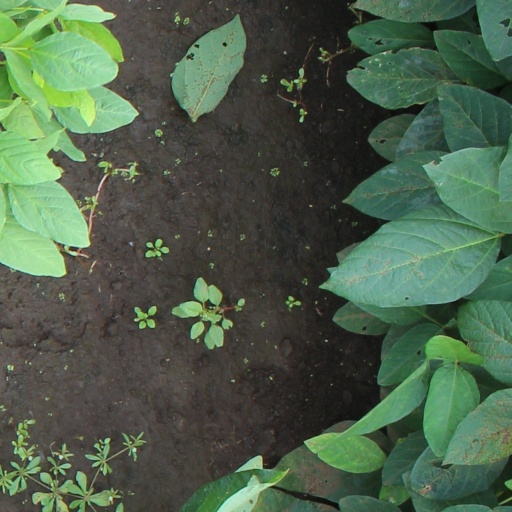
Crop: soybean